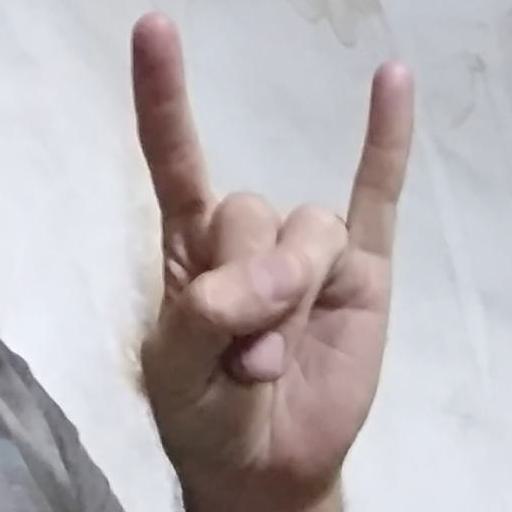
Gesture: rock